Bath Iron Works

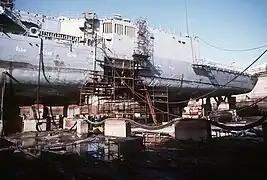
Mine-damaged in May 1988

In 1995, Bath Iron Works was bought by General Dynamics. In 2001, the company wrapped up a four-year effort to build the Land Level Transfer Facility, an enormous concrete platform for final assembly of its ships, instead of building them on a sloping way so that they could slide into the Kennebec at launch. Hulls are now moved by rail from the platform horizontally onto a moveable dry dock, which greatly reduced the work involved in building and launching the ships. The , 28,000-ton dry dock was built by Jiangdu Yuchai Shipbuilding Company for $27 million and shipped from China.